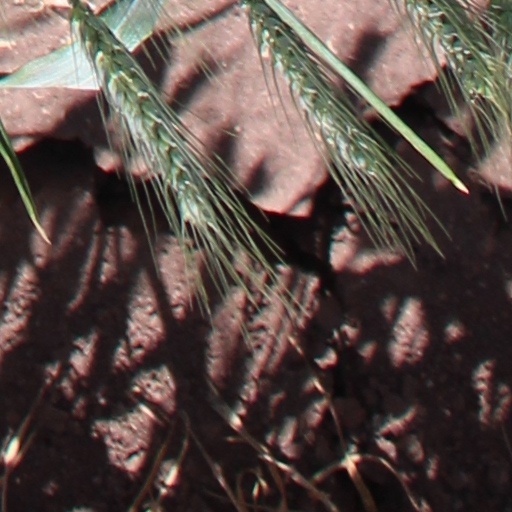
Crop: wheat